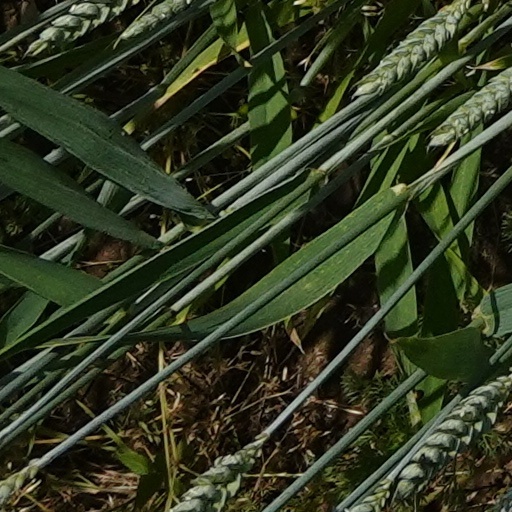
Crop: wheat